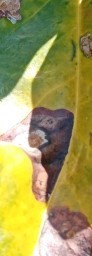
Label: Miner